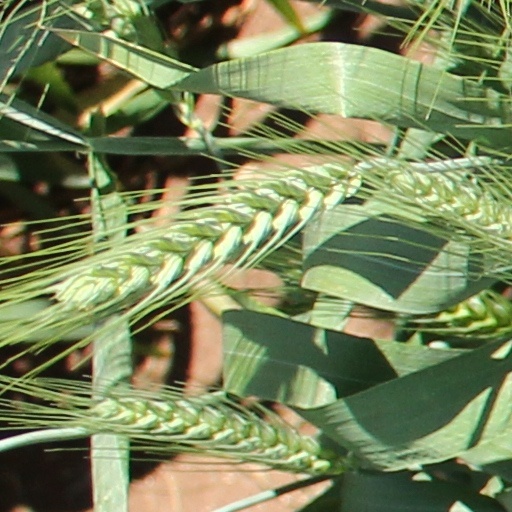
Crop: wheat